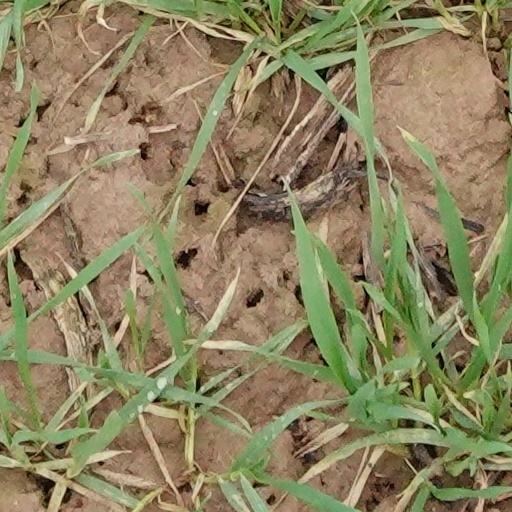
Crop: wheat